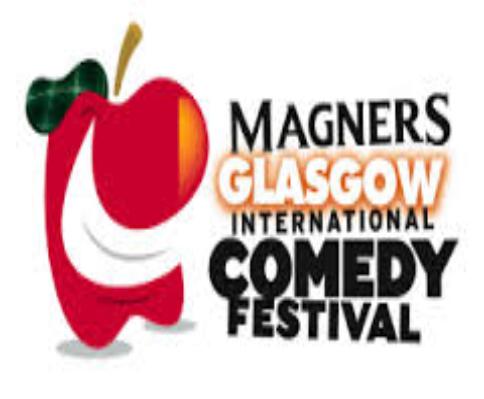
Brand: Magners Irish
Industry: Food